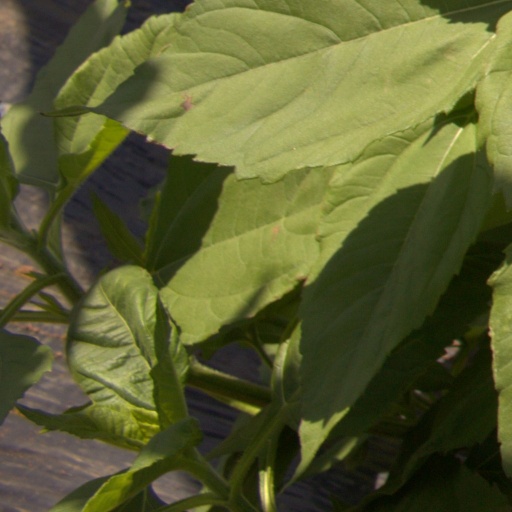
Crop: Jerusalem artichoke